Lazy Magnolia Brewing Company

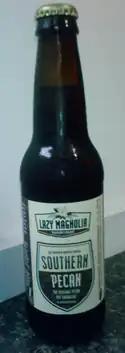
Lazy Magnolia's "Southern Pecan" beer.

In March 2019, Lazy Magnolia briefly received a C health grade due to a rodent infestation. Rat feces were found in both the taproom kitchen and in the brewing area.